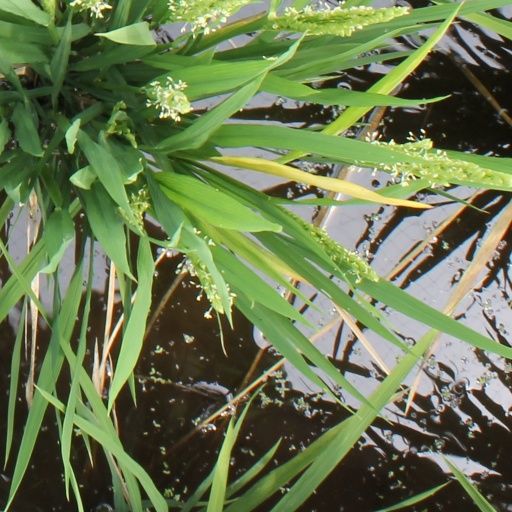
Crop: rice